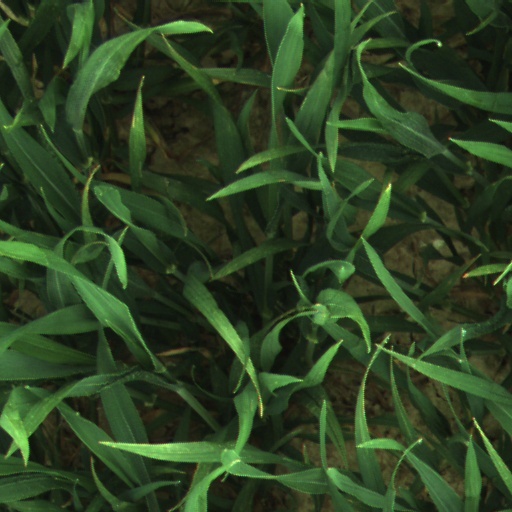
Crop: wheat